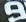
Number: 9